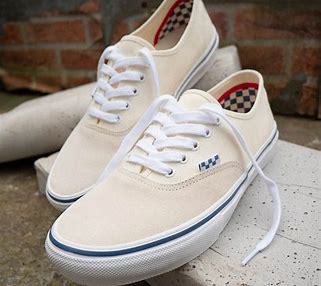
Brand: Vans
Model: Skate